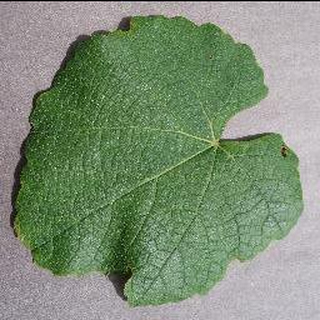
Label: healthy_grape